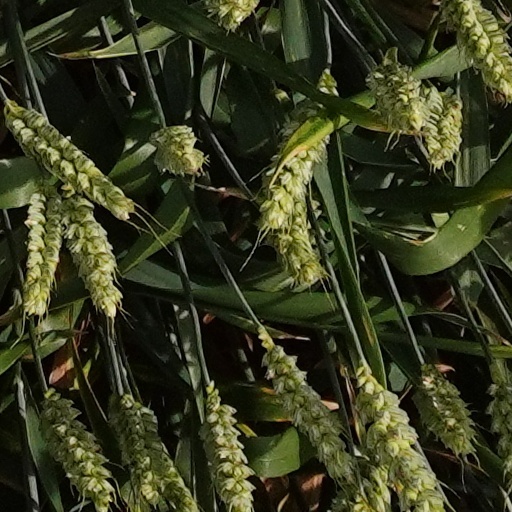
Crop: wheat